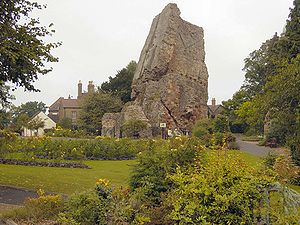
Borge og slotte i England / Shropshire
Denne liste over borge og slotte i England er ikke en liste over alle bygninger og steder, hvor ordet ”castle” indgår i navnet eller en liste over bygninger, som er en borg i middelalderlig henseende. Det er heller ikke en liste over alle borge og slotte, der nogensinde er bygget i England: Mange er forsvundet sporløst, men er hovedsageligt en liste over bygninger og ruiner. De bygninger, som er bevaret, er alle blevet ændret i løbet af historien.